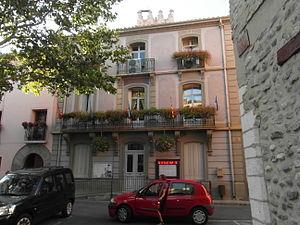
Mairie de Ille-sur-Têt
Ille-sur-Têt est une commune française située dans le département des Pyrénées-Orientales, en région Occitanie.